Orchestration

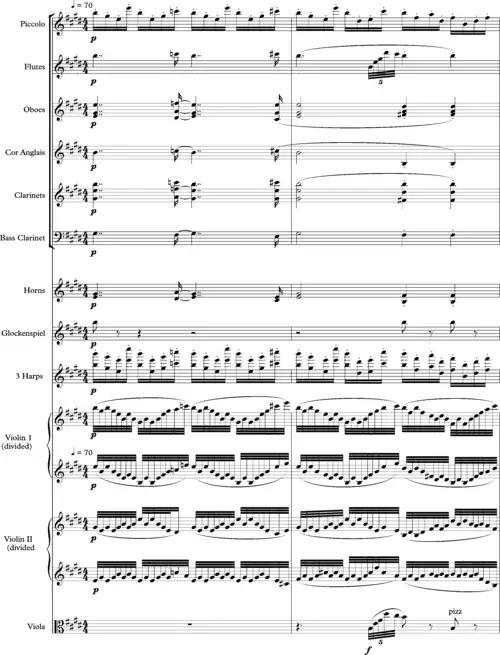
Wagner Fire Music from

This is followed by a more straightforward version in the major key, with horns accompanied by strings. The theme is now played legato by the horns, accompanied by a sustained pedal point in the bassoons. The violins simultaneously play an elaborated version of the theme. (See also heterophony.) The timpani and pizzicato lower strings add further colour to this variegated palette of sounds. "Considering that the notes are virtually the same the difference in effect is extraordinary":